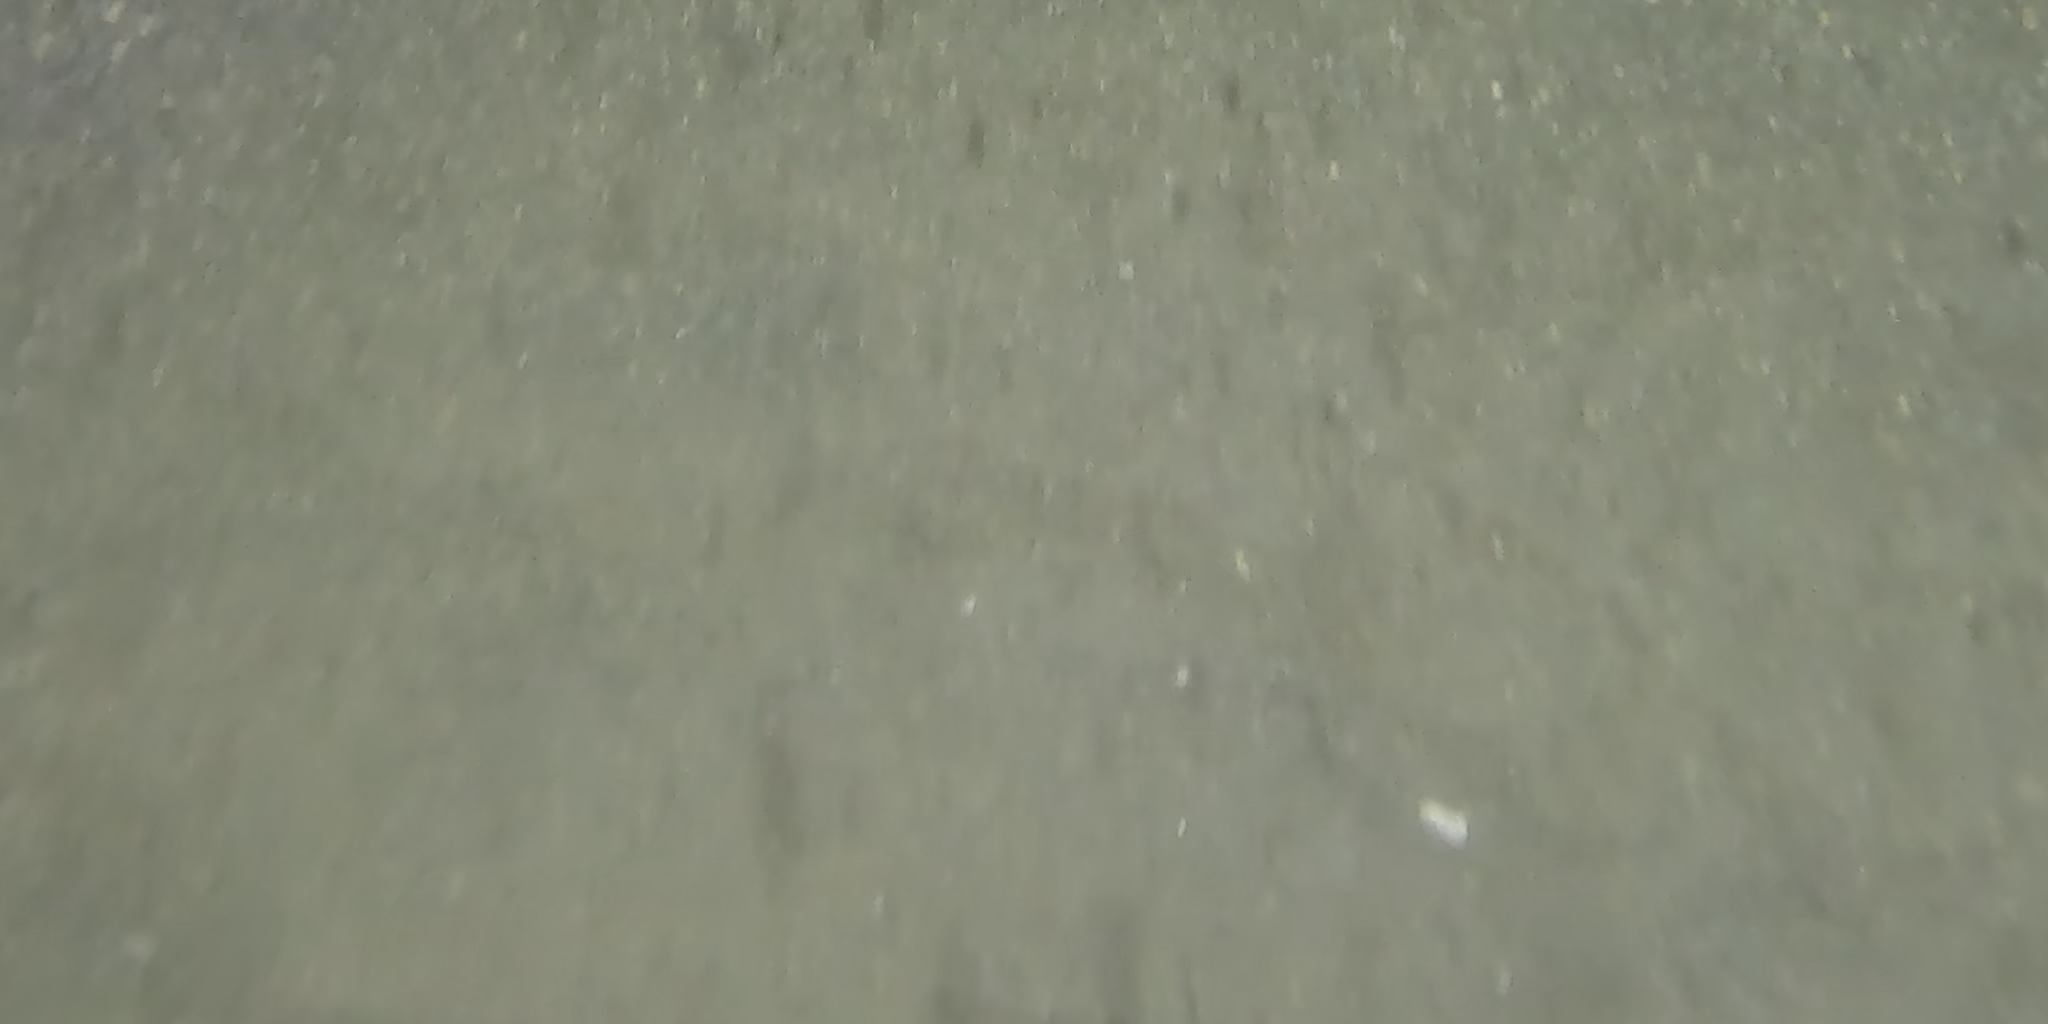
Seabed habitat: sand